Liziane Bayer

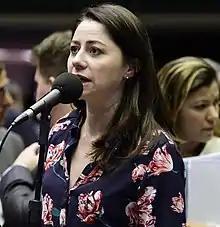
Bayer in March 2019

Liziane Bayer da Costa (born 24 January 1981) is a Brazilian politician and pastor. She has spent her political career representing her home state of Rio Grande do Sul, having served as state representative since 2019.